West 8

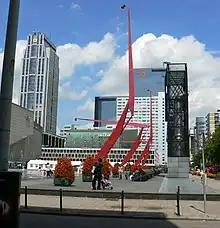
Schouwburgplein, Rotterdam

Geuze was born in Dordrecht in 1960 and graduated with a degree in landscape architecture from the University of Wageningen in 1987. Geuze's 1993 essay "Accelerating Darwin" advocated a "sensation of spontaneous culture which the city dweller creates". One of the firm's best known projects is the Schouwburgplein in Rotterdam (1996) using a raised platform lit from below and incorporating crane like structure to support lights that can be moved by inserting coins in a slot, "literally empowering the individual to light the square as they see fit." At the Oosterscheldedam Flood Barrier (1994) the firm used black and white striped mussel shells as art and landscape, and at the Carrascoplein in Amsterdam (1998) they converted a "forgotten place" beneath viaducts into a parking lot of abstract patterns with patches of green space with illumination of the viaduct soffits creating a "Ballardian urban park." West 8 developed masterplans for the Ypenburg Vinex showing that they can "marshal large plots and world-class architects with assurance", and produced a provocative design with palm trees in the sky plan for Arroyo Parkway, Pasadena, in 2002, and won a 2003 competition for an urban plan in Tromsø, Norway. West 8 became known in Europe for their ecological spatial planning and landscape projects. Ahead of time, their approach based on the environment reality was awarded a Global Award for Sustainable Architecture in 2014.